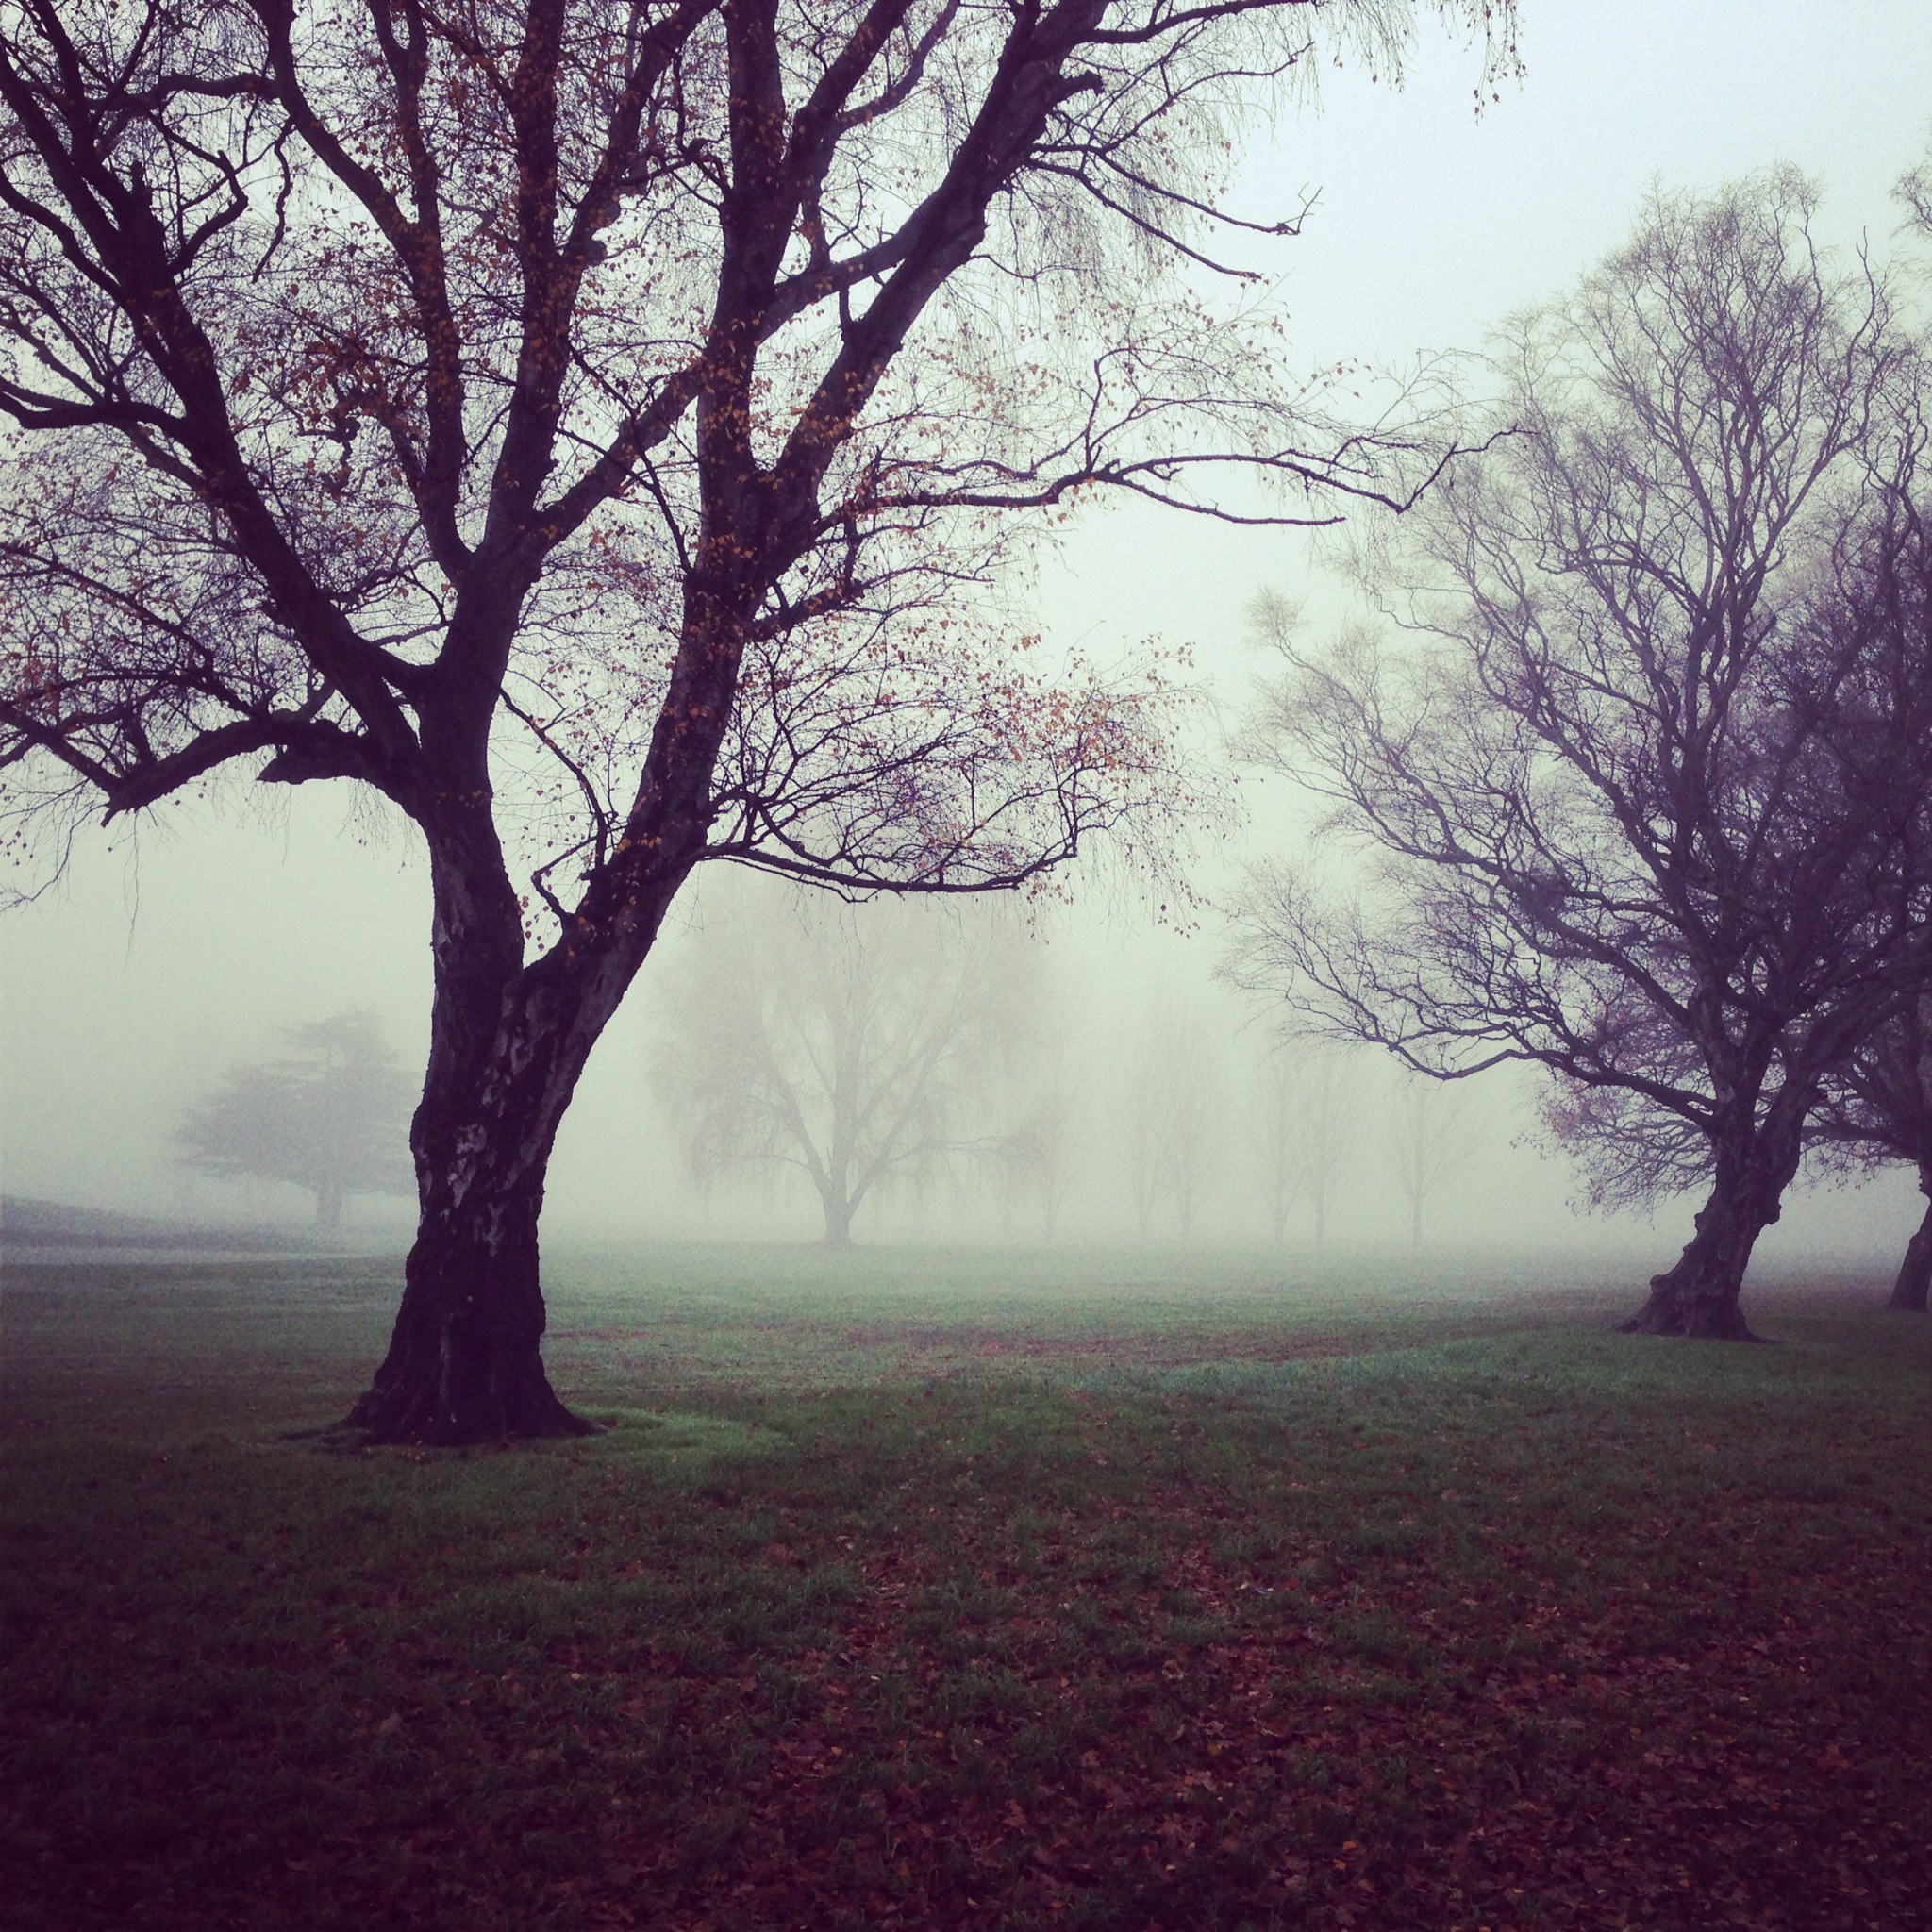
tree, nature, branch, winter, plant, fog, sunrise, sunset, mist, sunlight, morning, leaf, flower, dawn, atmosphere, dusk, evening, weather, darkness, season, freezing, atmospheric phenomenon, woody plant